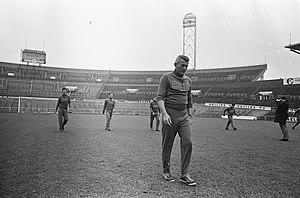
Le sélectionneur Jozef Marko et plusieurs joueurs de l'équipe de Tchécoslovaquie de football à l'entrainement en 1966.
Jozef Marko, né le 25 mai 1923 à Topoľčany et mort le 26 juillet 1996, est un footballeur international tchécoslovaque, évoluant au poste de milieu de terrain du début des années 1940 à la fin des années 1950. Il se reconvertit en entraîneur du début des années 1950 au début des années 1980.
L'équipe de Tchécoslovaquie de football, créée en 1920 et dissoute en 1993, est la sélection de joueurs tchécoslovaques représentant le pays dans les compétitions internationales de football masculin, sous l'égide de la Fédération tchécoslovaque de football.